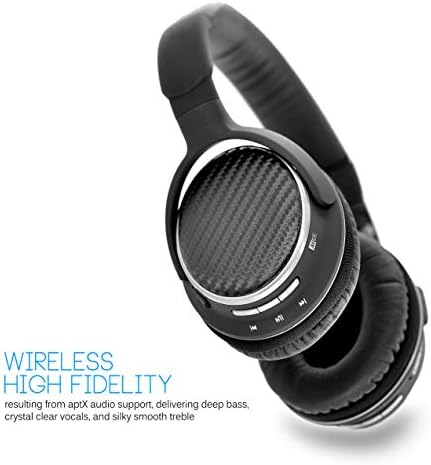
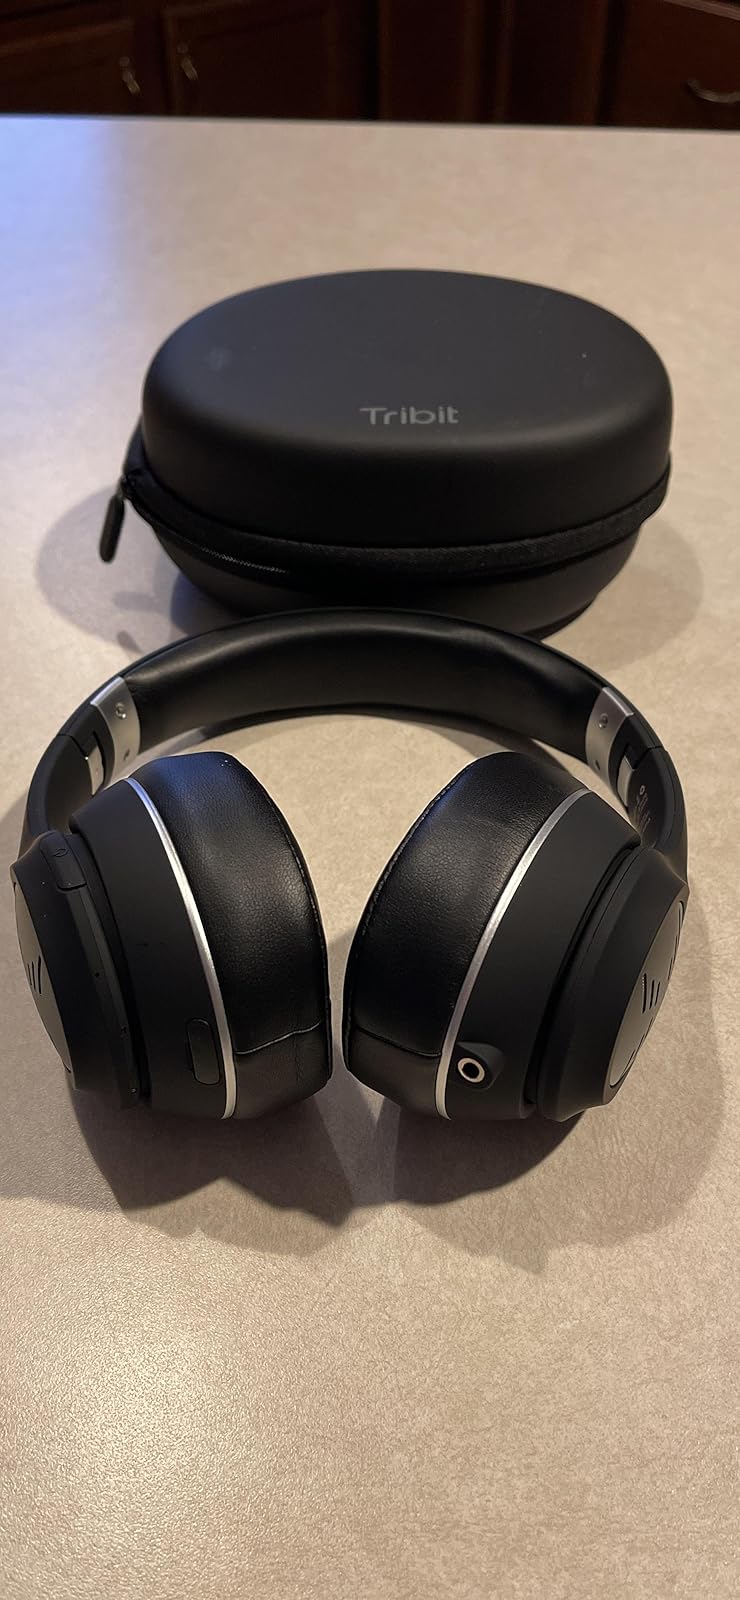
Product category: headphones
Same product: no